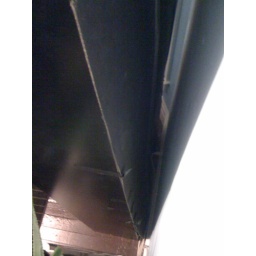
Our new house is over 100 years old, and that means the floor is lower in the middle then around the edges